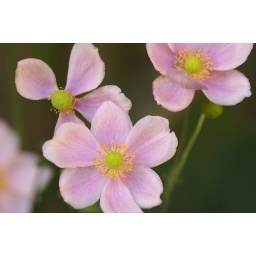
I like the contrast between the green and pink in these flowers.